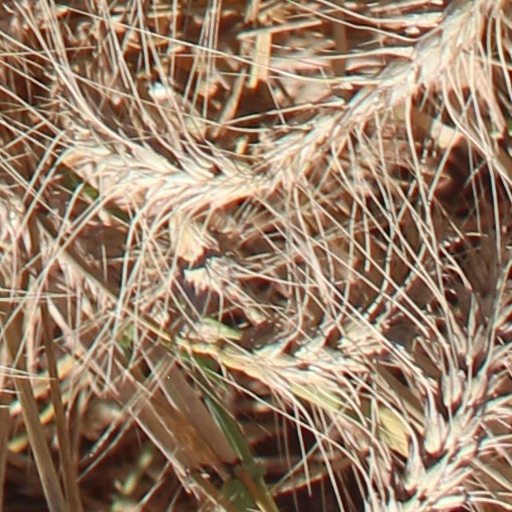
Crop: wheat